Clio Renault Sport

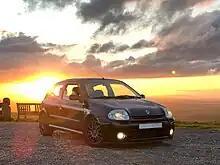
A Pearl Black Phase1 172, one of 117 produced by Renault for the UK Market, pictured here at the summit of Hartside Pass in Cumbria.

The 172 also featured interior changes over the standard car, including half leather, half alcantara seats embossed with the RenaultSport logo and equipped with side-impact airbags. The car also came standard with manually controlled air conditioning and a Radiosat 6010: 60W RDS radio, with a 6 disc multi-changer positioned underneath the passenger seat.